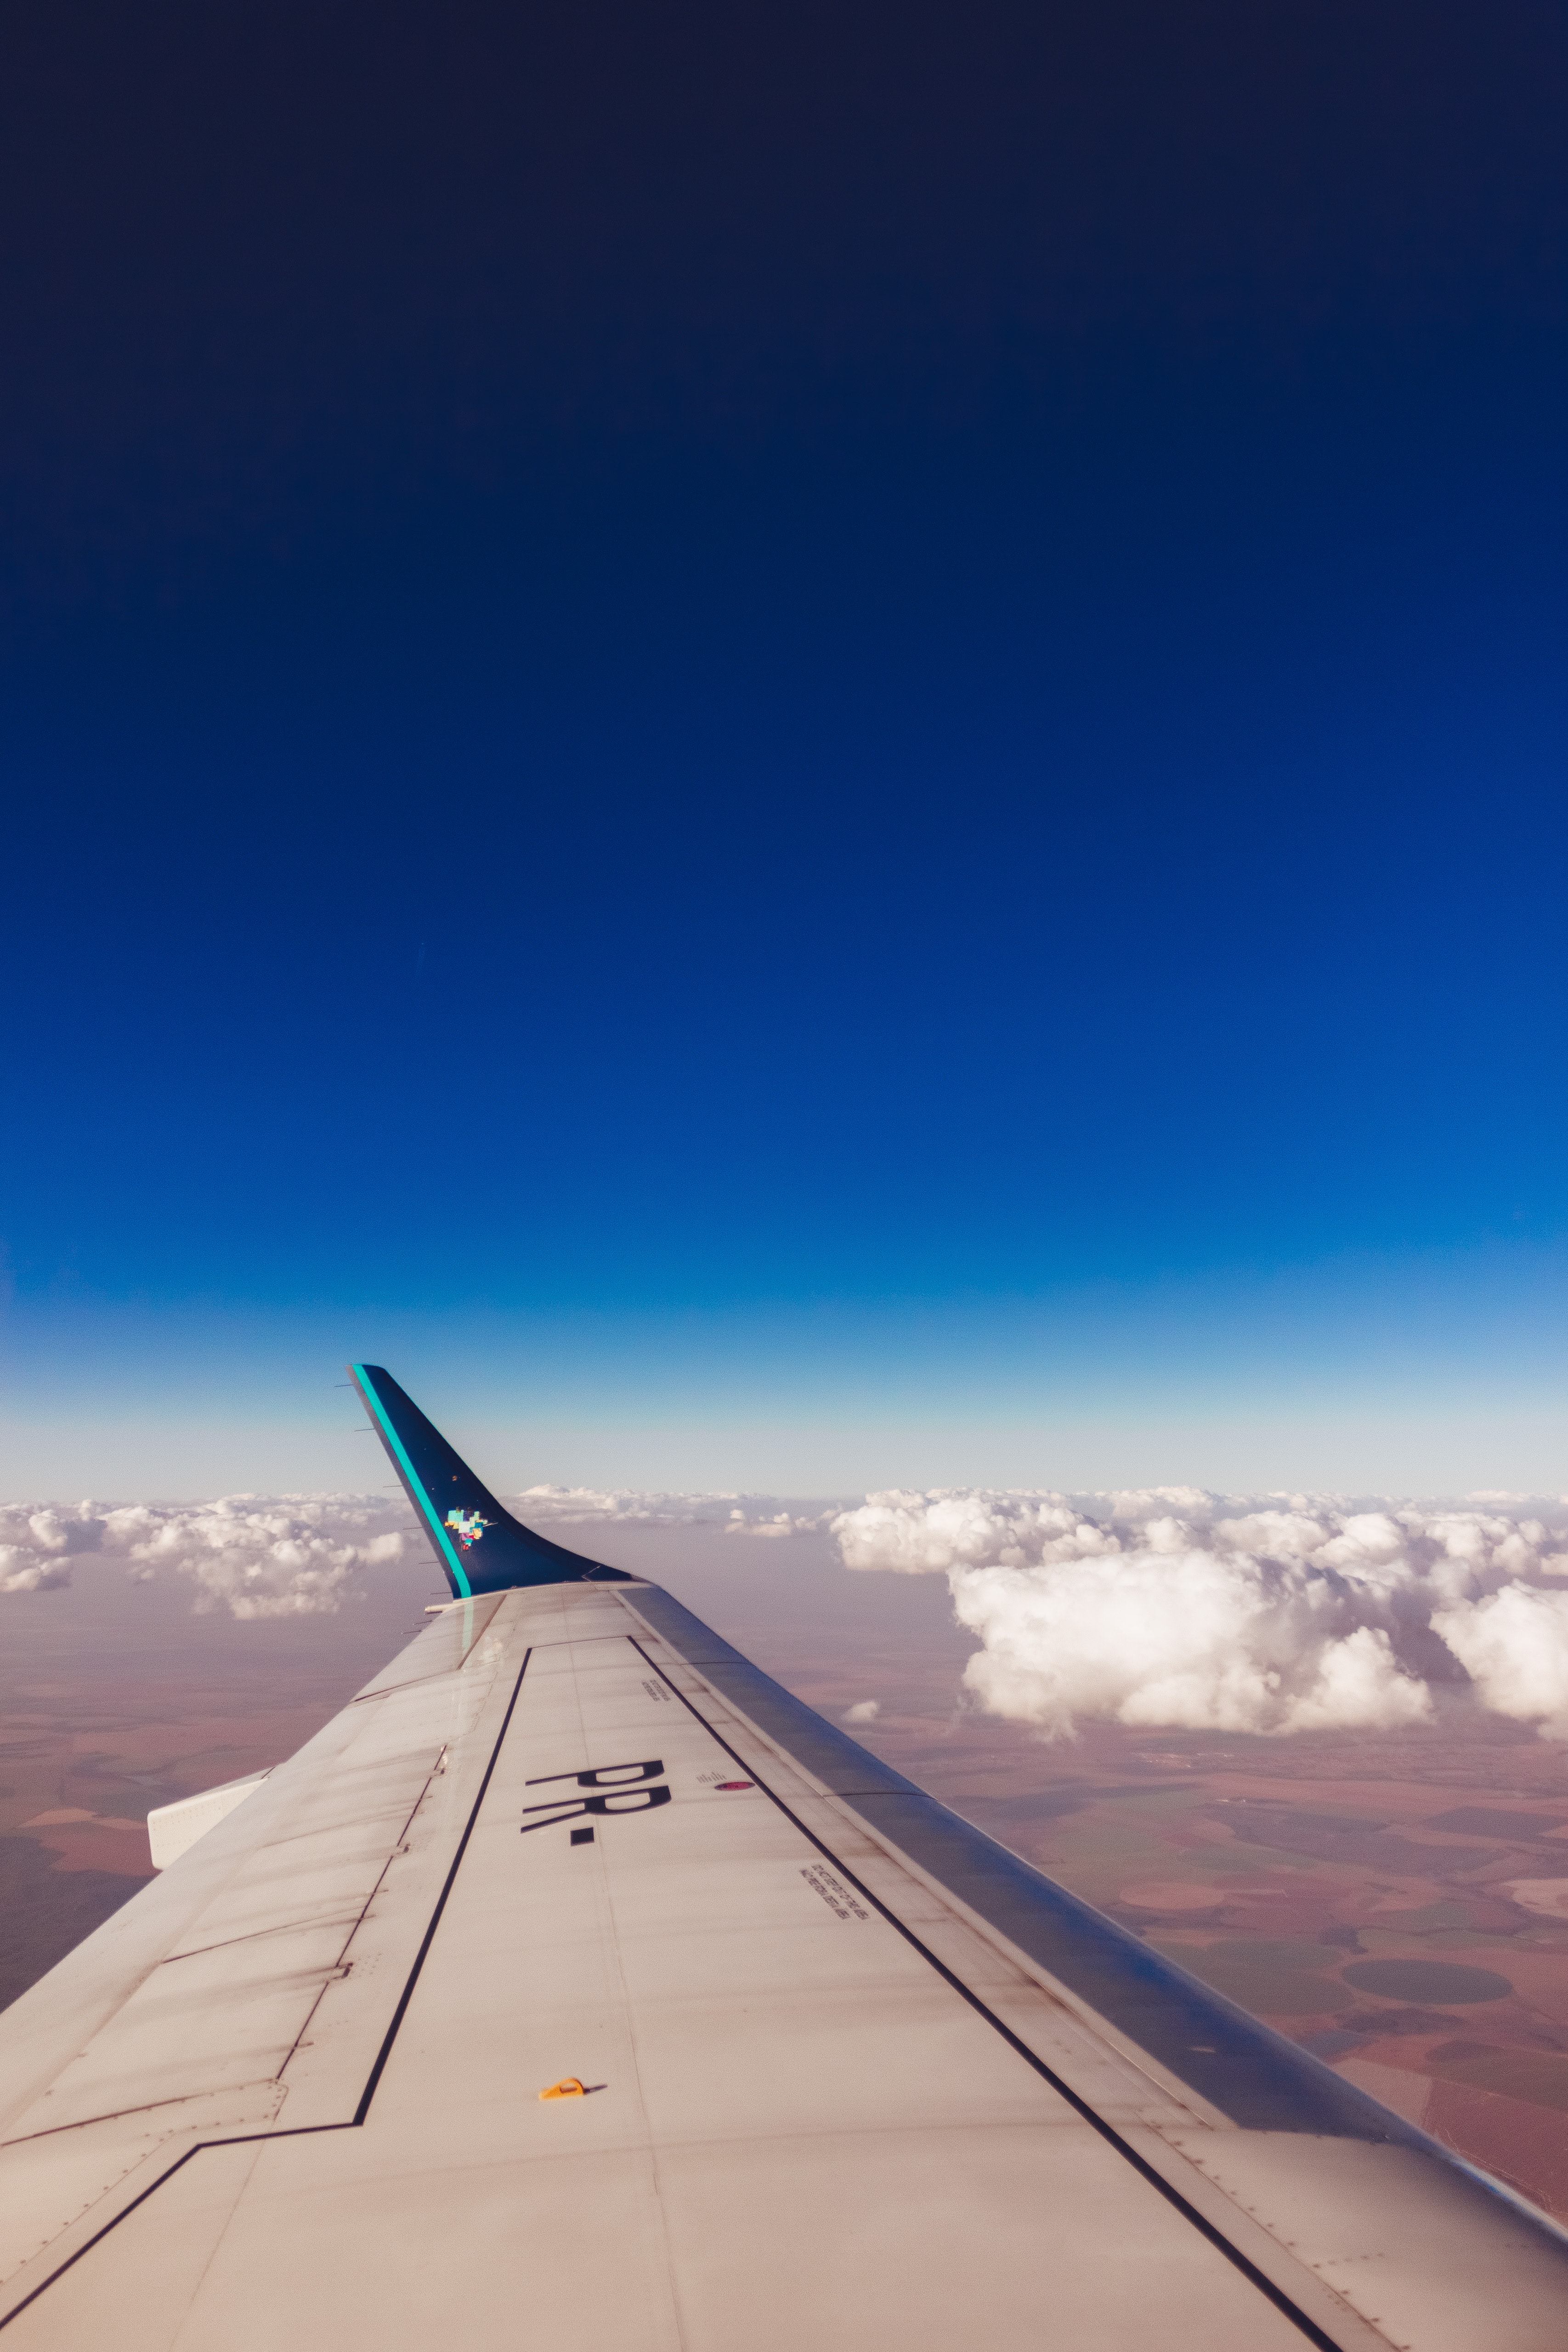
sky, air travel, blue, daytime, wing, horizon, atmosphere, cloud, airline, aerospace engineering, flap, aviation, flight, airplane, space, architecture, airliner, landscape, vehicle, vacation